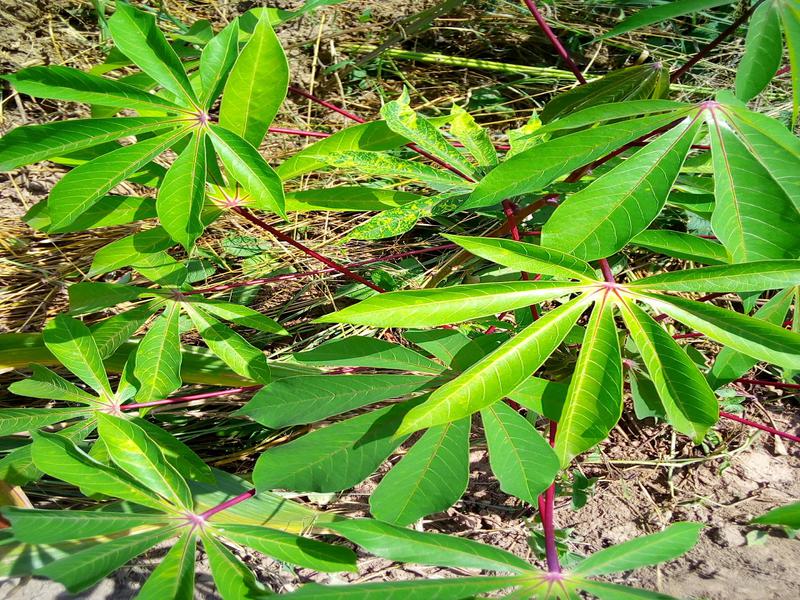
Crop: cassava
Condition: healthy